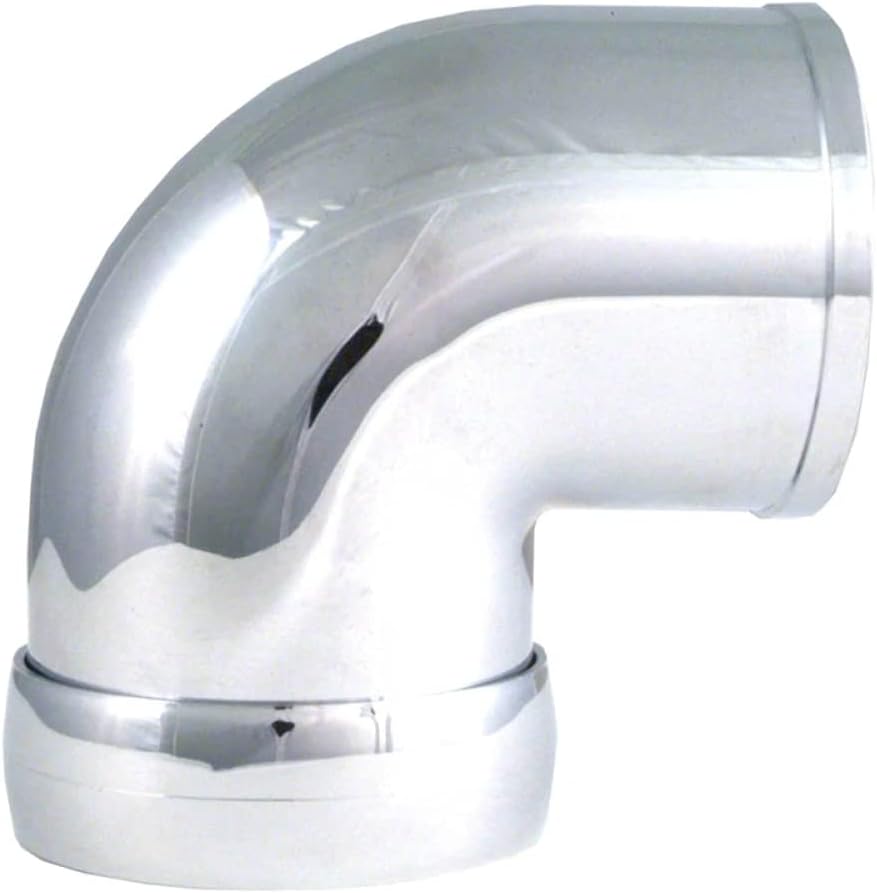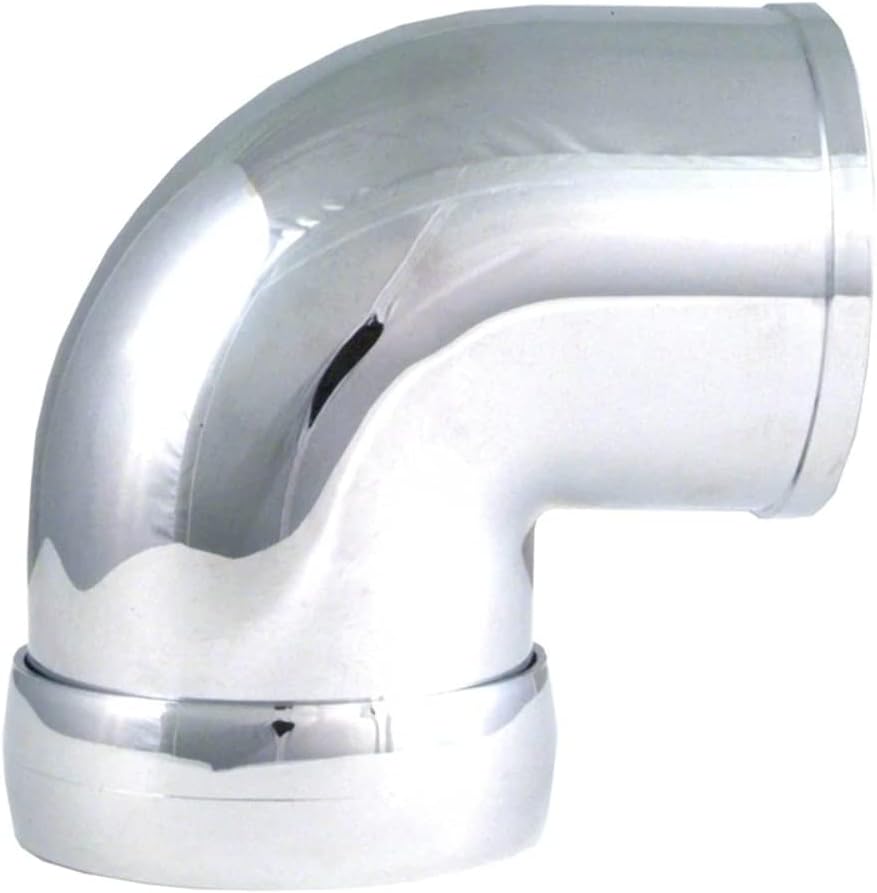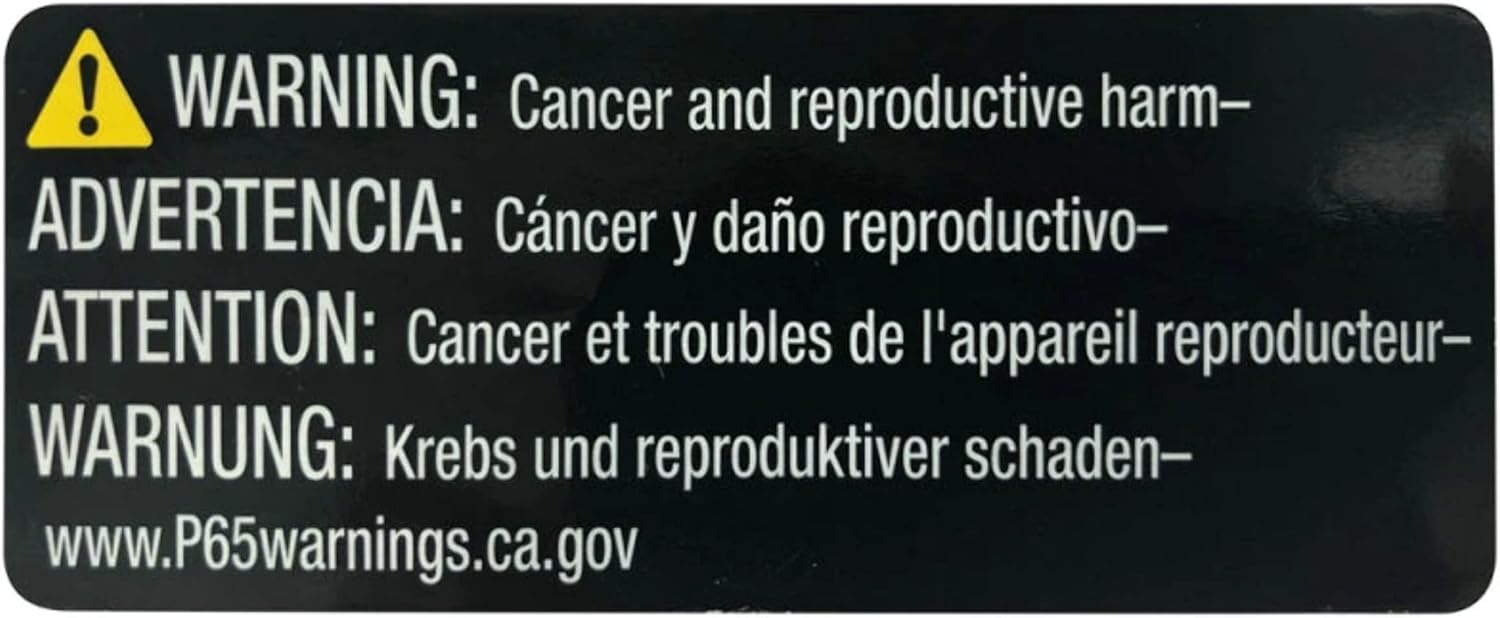
Spectre SPE-8698 Chrome Air Intake Adapter
Category: Automotive
This chrome air intake adaptor is manufactured from polymer and has a 90-degree elbow. It measures 3 in diameter and 6" in length and includes a collar crimp.
Features: Made of polymer with chrome-plated finish | Allows a custom-build of the air intake | Includes a collar crimp | 90-degree elbow | Universal application